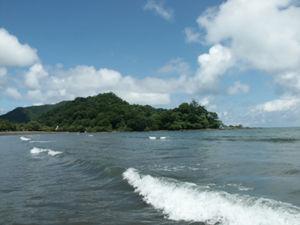
Pochote est un petit village côtier du Costa Rica, qui comprend près de 250 habitants. Il se trouve encerclé par une mangrove qui grignote peu à peu la terre. Son nom lui vient d'un arbre, Pachira quinata, appelé couramment pochote ou saqui-saqui. Ce village fait partie de la Péninsule de Nicoya, et se trouve dans la baie de Tambor ou de Paquera.